Question: What is on the person's wrist?
Tambaya: Menene wuyan hannun mutumin?
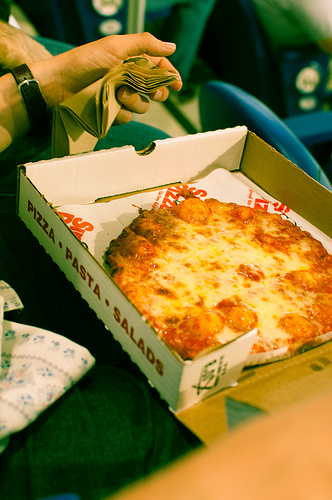
Answer: Watch.
Amsa: Agogon.